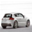
Label: automobile